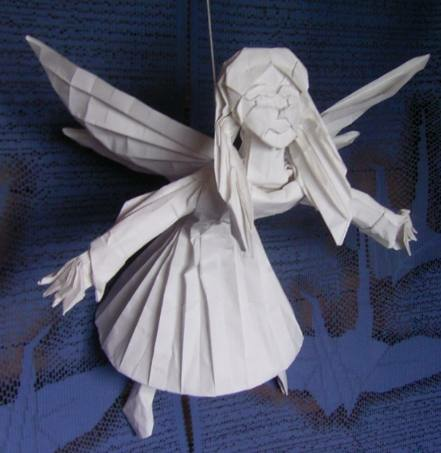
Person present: No